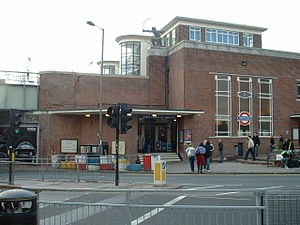
Northern line / Stationer / High Barnet-gren
Northern line er en bane i London Underground-netværket. Den er farvet sort på netværkskortet.